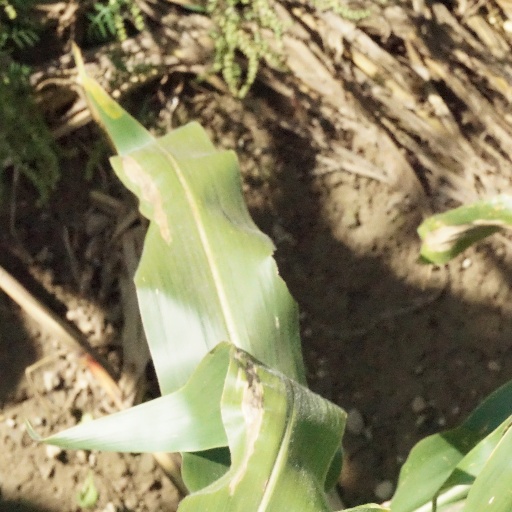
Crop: maize; corn